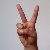
The image shows a hand gesture representing the letter 'V' in Indian Sign Language.